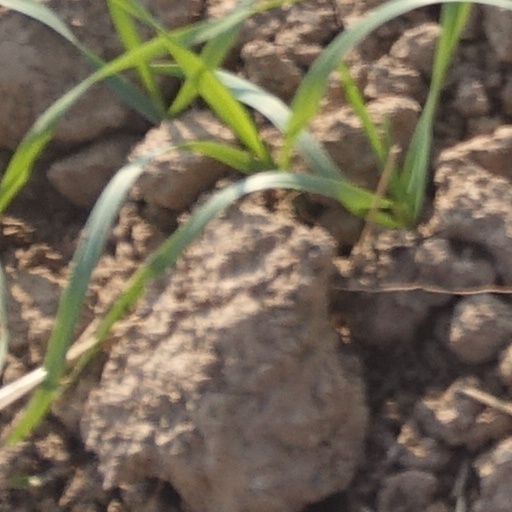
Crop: wheat